Demodicosis

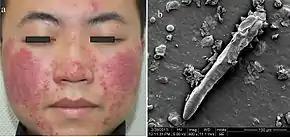
A 28-year-old man with demodicosis and electron micrograph of his skin showing a "Demodex folliculorum", millimeters in length

Demodicosis in humans is usually caused by "Demodex folliculorum" and may have a rosacea-like appearance. Common symptoms include hair loss, itching, and inflammation. An association with pityriasis folliculorum has also been described.